UBS

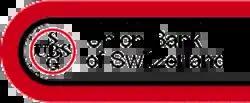
1966 Union Bank of Switzerland logo, featuring the two acronyms of its English and French names (UBS) and its German counterpart (SBG)

The Union Bank of Switzerland emerged in 1912 when the Bank in Winterthur fused with the Toggenburger Bank. The Bank in Winterthur, founded in 1862 with an initial share capital of CHF 5 million, focused on providing financing for industry and other companies, and had profited considerably from its close railroad connections and large warehousing facilities during the American Civil War when cotton prices rose dramatically. The Toggenburger Bank was founded in 1863 with an initial share capital of CHF 1.5 million, and specialized as a savings and mortgage bank for individual customers, maintaining a branch office network in eastern Switzerland. The new company was initially traded under the English name "Swiss Banking Association", but in 1921 it was changed to Union Bank of Switzerland (UBS) to mirror its French name, "Union de Banques Suisses". In German, the bank was known as the "Schweizerische Bankgesellschaft" (SBG).